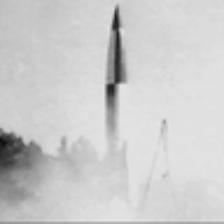
Label: NonHuman